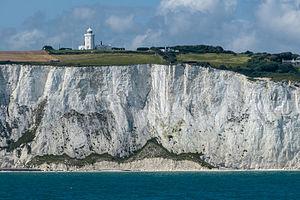
Le phare de South Foreland était un phare situé sur la falaise de South Foreland dans la baie de St Margaret-at-Cliffe dans le comté du Kent en Angleterre. Il servait à avertir les navires du danger du Banc de Goodwin. Il a été désaffecté en 1988 et appartient désormais au National Trust.